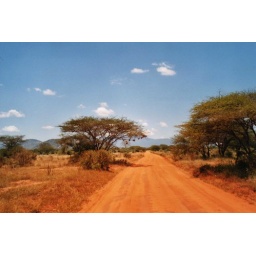
Tsavo East, Kenya. Check out the weaver birds nests haging in the tree ...